Buffalo Soldier tragedy of 1877

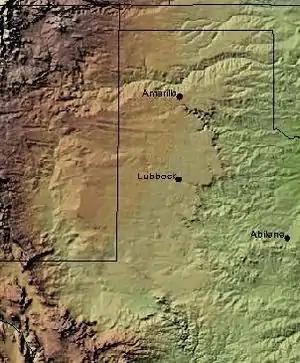

The Buffalo Soldier Tragedy of 1877, also known as the Staked Plains Horror, occurred when a combined force of Buffalo Soldier troops of the United States Army 10th Cavalry and local buffalo hunters wandered for five days in the Llano Estacado region of northwest Texas and eastern New Mexico during July of a drought year, where four soldiers and one buffalo hunter died.